Middle Bridge, Basel

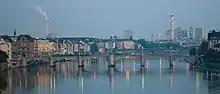
Middle Bridge in 2011

The Middle Bridge ( [common name] / [official name]) is a historic bridge in the Swiss city of Basel. It is situated on the oldest existing bridge site across the Rhine, between Lake Constance and the North Sea. It also marks the boundary between the High Rhine and Upper Rhine (/) sections of the river.